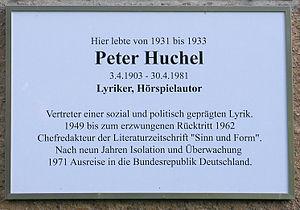
Peter Huchel, né le 3 avril 1903 à Lichterfelde près de Berlin, devenu Berlin-Lichterfelde et mort le 30 avril 1981 à Staufen im Breisgau, est un poète allemand.